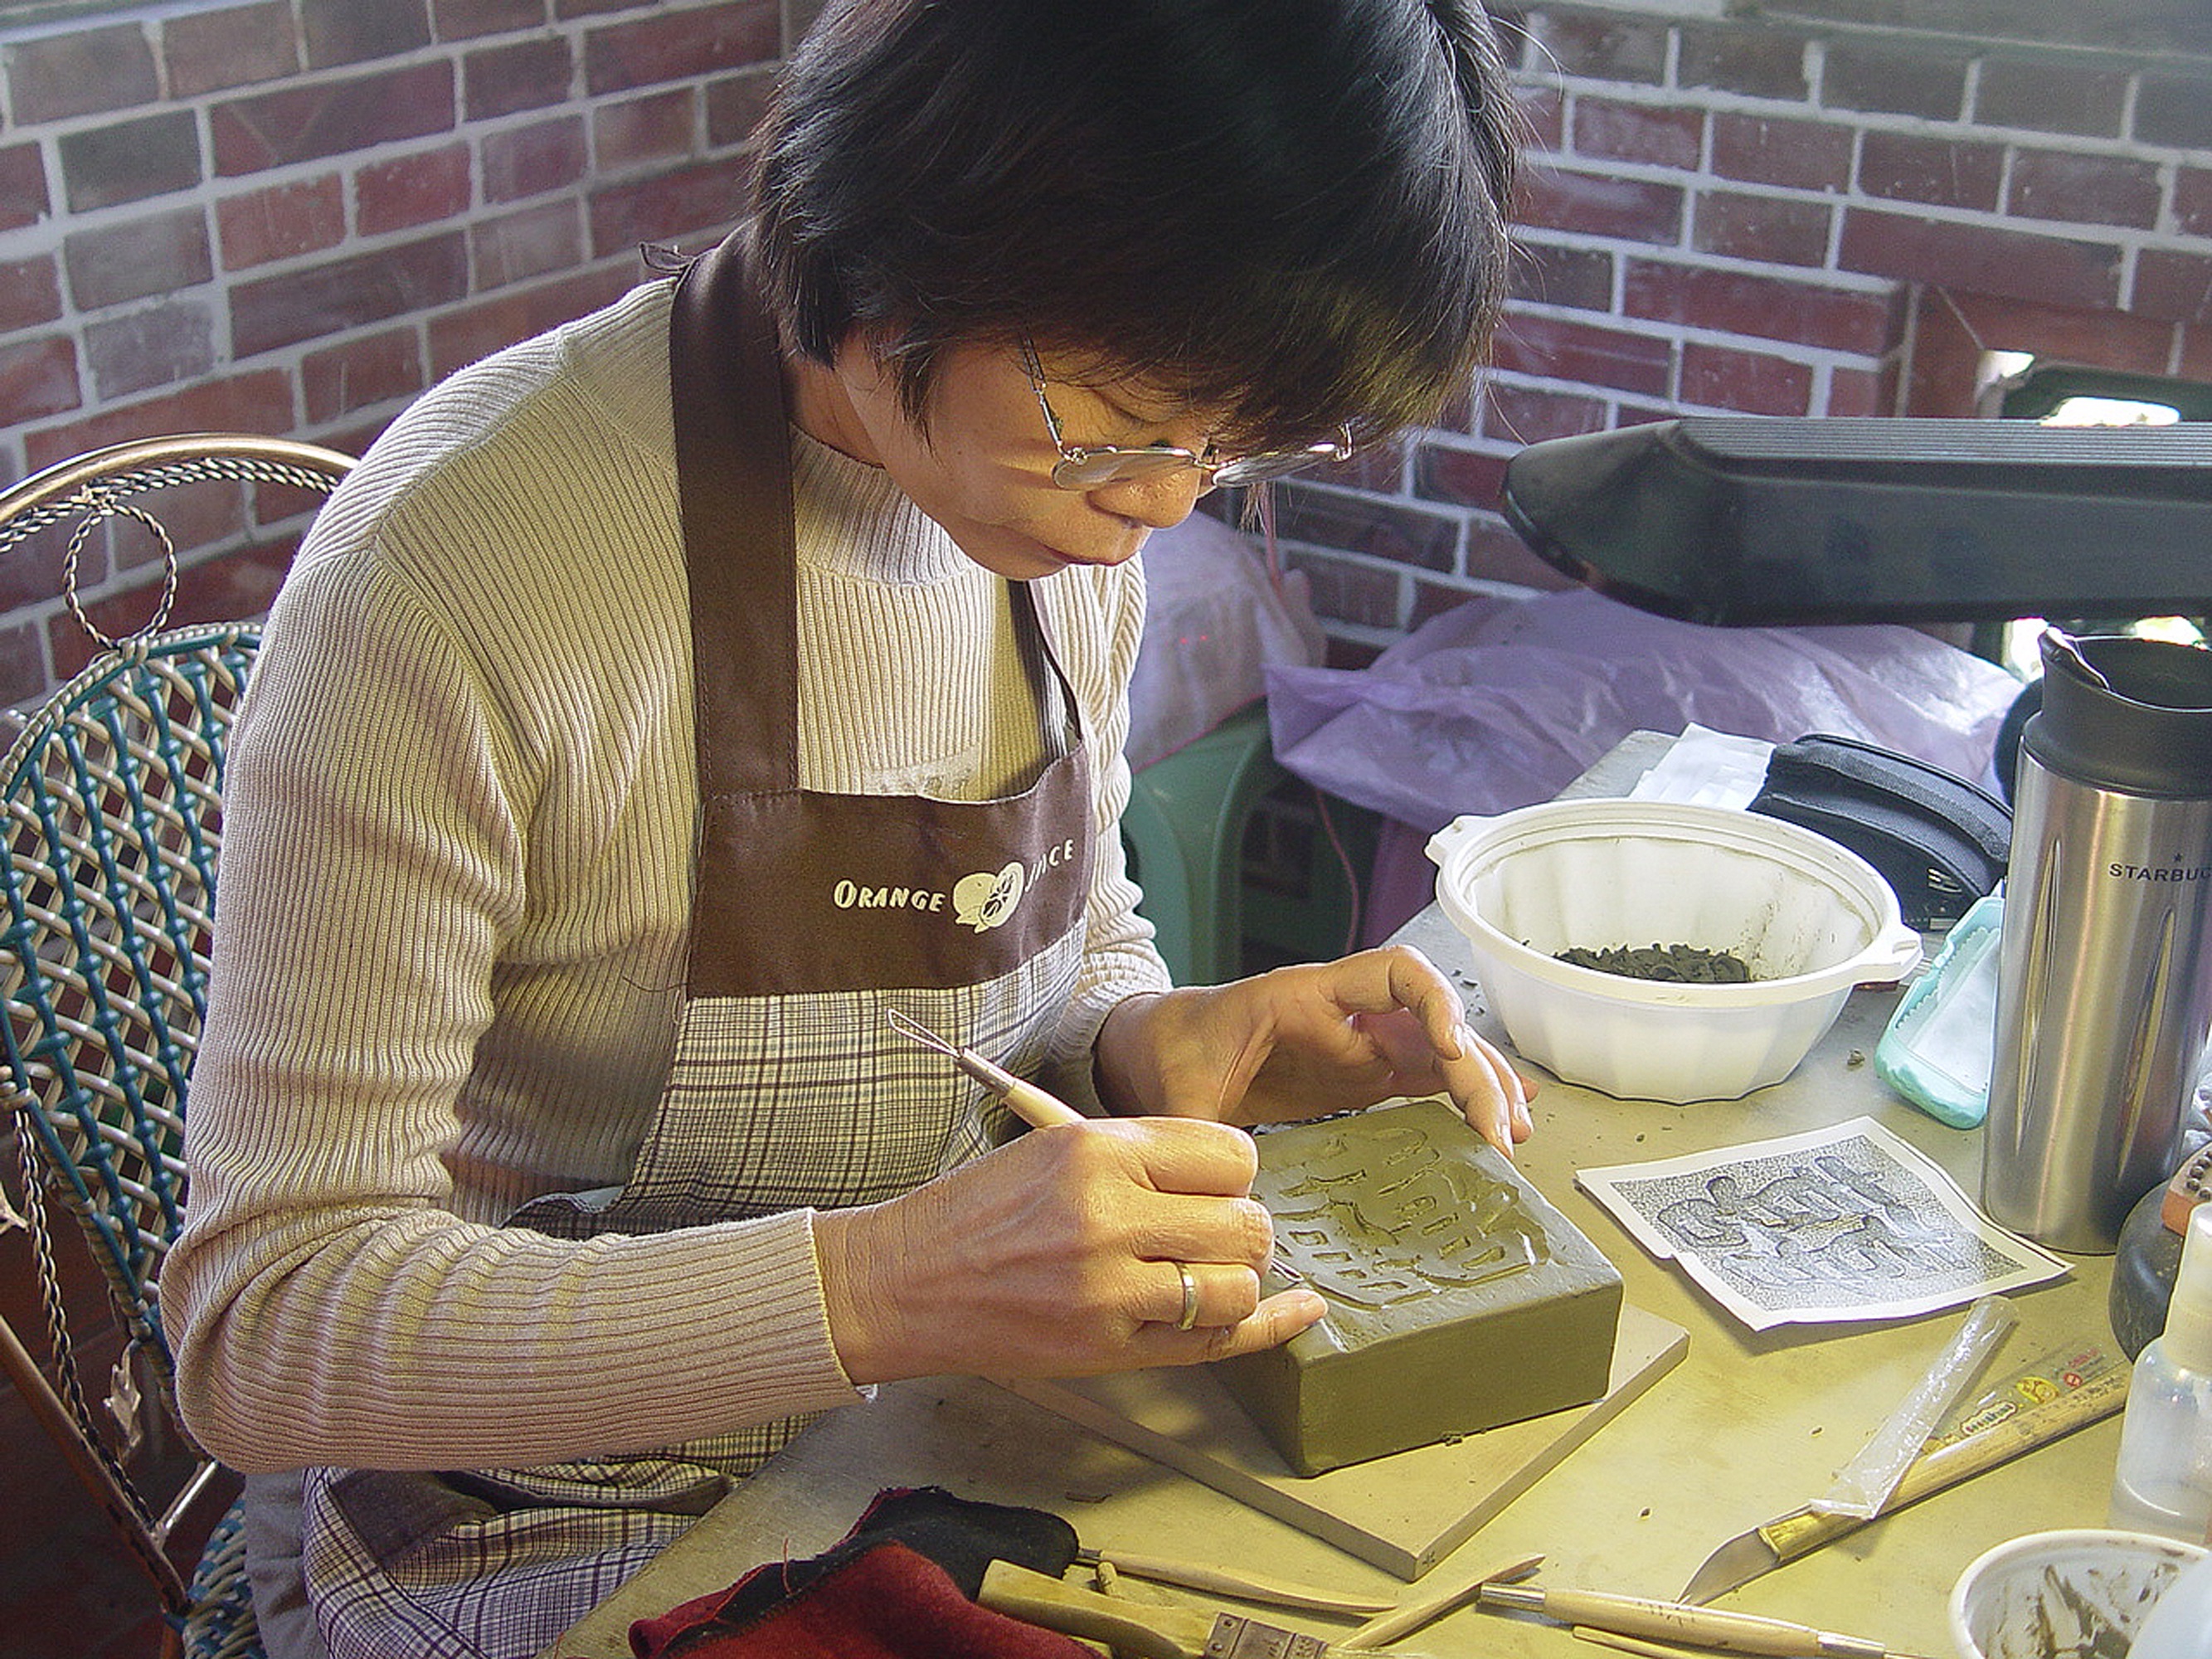
person, biology, craft, art, character, zhuanke, kaohsiung taiwan